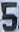
Number: 5